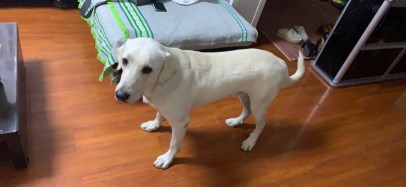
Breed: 3580-n000122-Labrador_retriever